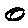
Label: 0